Elmer Mitchell

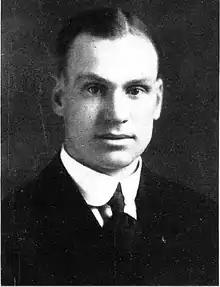

Elmer Dayton Mitchell (September 6, 1889 – June 15, 1983) was an American football and basketball coach in Michigan who is considered the father of intramural sports. He was the first varsity basketball coach at the University of Michigan at Ann Arbor and the founder of that school's intramural sports program. Through 2010, he has the highest winning percentage of any head coach in Eastern Michigan Eagles men's basketball history.